Duthil Old Parish Church and Churchyard

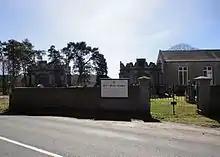
Duthil Old Parish Church and Churchyard with two mausolea

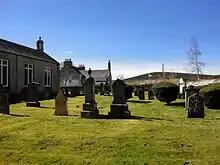
Duthil Old Parish Church and Churchyard

Duthil Old Parish Church and Churchyard is a historic site at the centre of the historical parish of Duthil, near Carrbridge, Inverness-shire. It is presently maintained as a Clan Grant heritage centre.